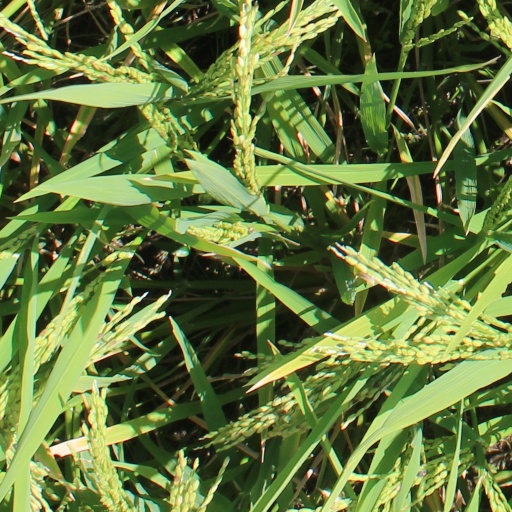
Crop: rice